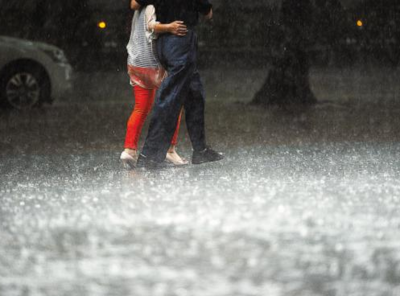
Weather: rain or strom